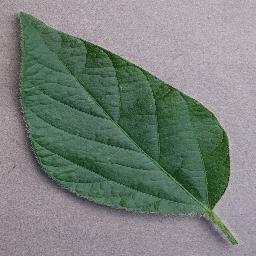
Label: Soybean___healthy